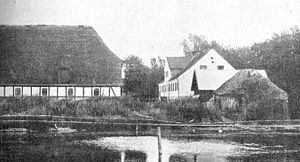
Brockdorff (hovedgård)
Brokdordff omkring 1900
Brockdorff er en lille hovedgård, som er dannet i 1785 af Wilhelm Theophilus von Stieglitz-Brockdorff til Scheelenborg. Brockdorff var en avlsgård under Scheelenborg Gods til 1980. Gården ligger i Stubberup Sogn, Bjerge Herred, Kerteminde Kommune.
Brockdorff er en lille hovedgård, som er dannet i 1785 af Wilhelm Theophilus von Stieglitz-Brockdorff til Scheelenborg. Brockdorff var en avlsgård under Scheelenborg Gods til 1980. Gården ligger på halvøen Hindsholm i Stubberup Sogn, Bjerge Herred, Kerteminde Kommune.